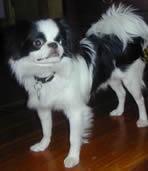
Japanese_spaniel